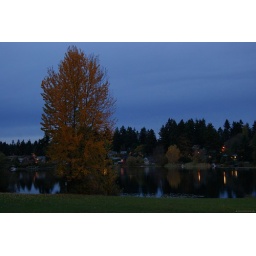
a quick shot, before it got too dark, of the cute little lake in my neighborhood.